The Thief of Bagdad (1940 film)

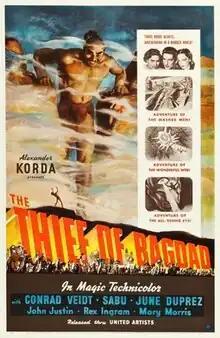
Theatrical release poster

The Thief of Bagdad is a 1940 British Technicolor historical fantasy film, produced by Alexander Korda and directed by Michael Powell, Ludwig Berger and Tim Whelan, with additional contributions by William Cameron Menzies (who had designed sets for the original 1924 version starring Douglas Fairbanks, Sr) and Korda brothers Vincent and Zoltán. The film stars Indian-born teen actor Sabu, Conrad Veidt, John Justin, and June Duprez. It was released in the US and the UK by United Artists.